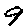
Label: 9